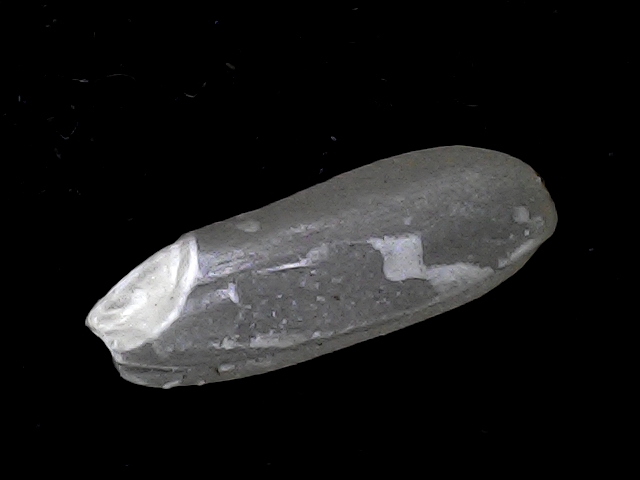
Rice variety: BD95